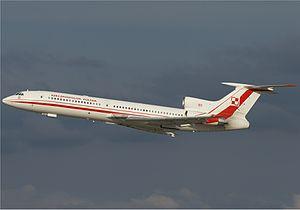
Le 10 avril 2010 à 10 h 41 heure locale, le Tupolev 154 transportant le président polonais Lech Kaczyński s'écrase lors d'une tentative d'atterrissage sur l'aéroport de Smolensk-nord, ne laissant aucun survivant parmi les 96 personnes à bord.